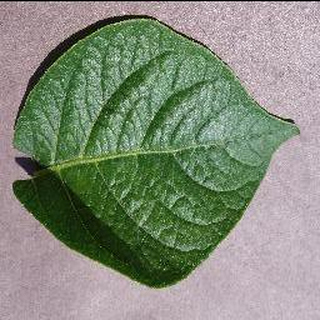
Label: healthy_potato